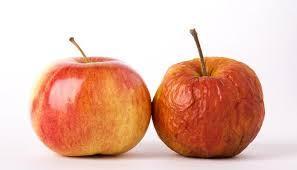
Label: apples